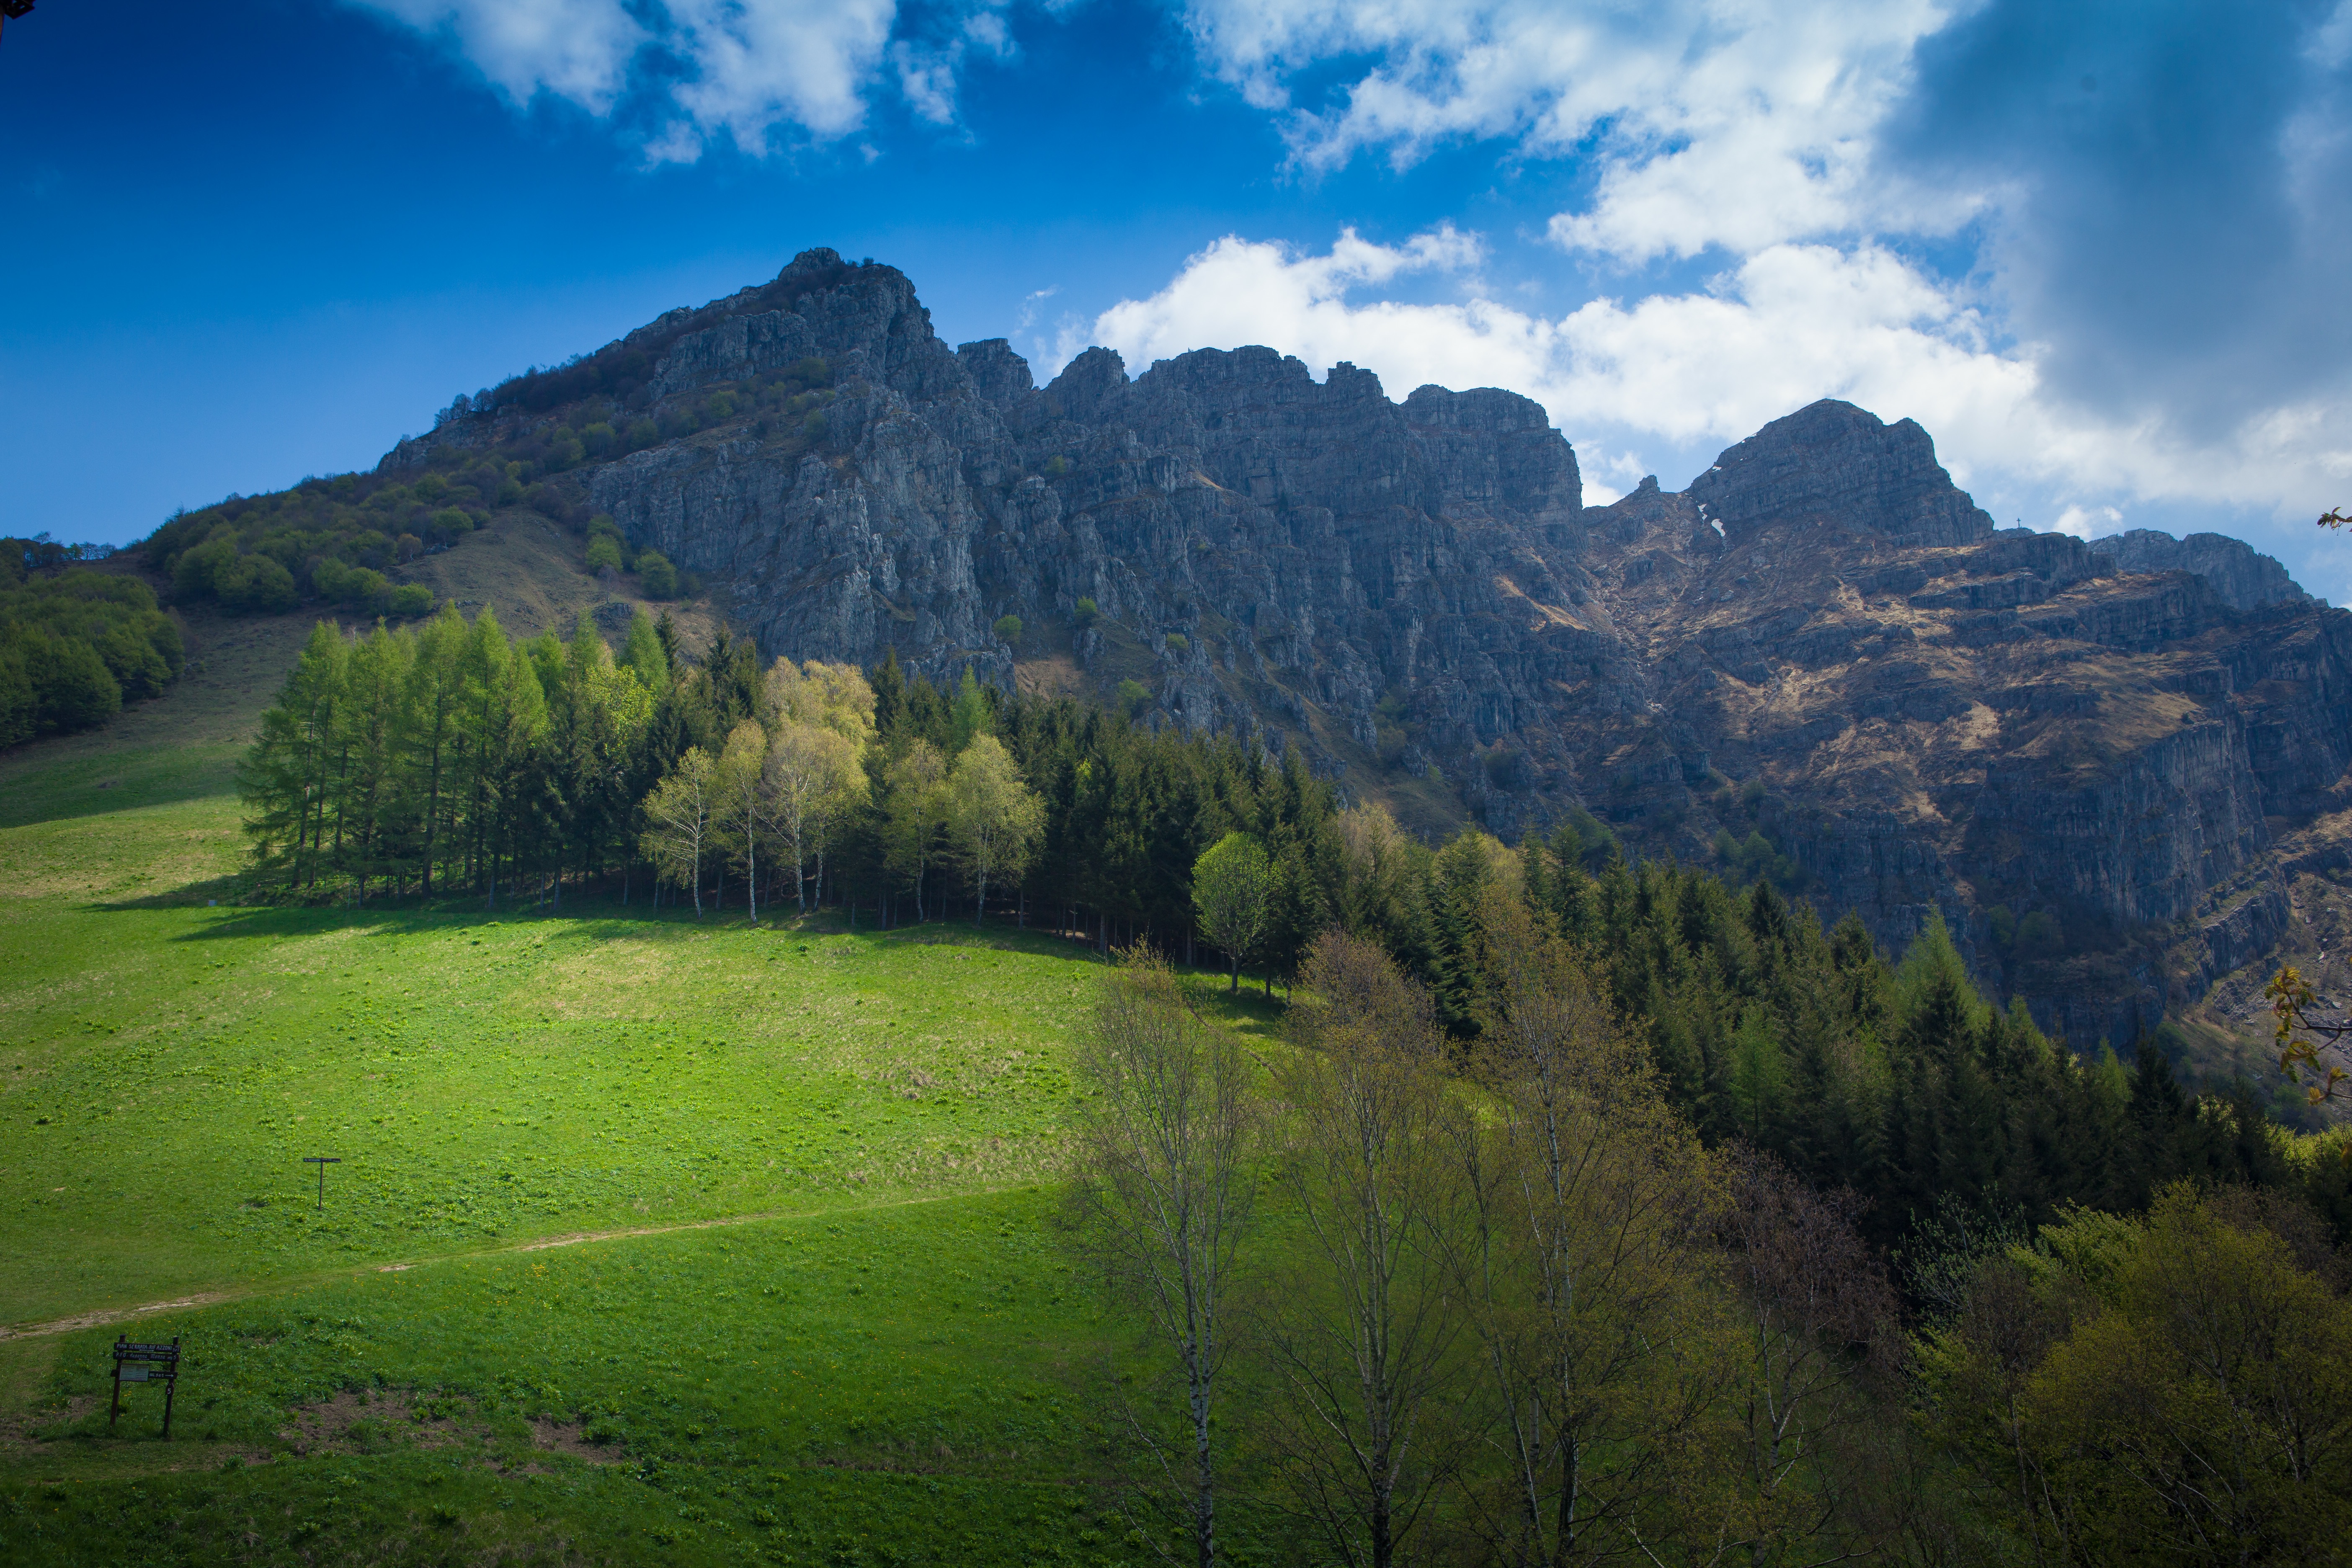
landscape, tree, nature, forest, wilderness, mountain, meadow, hill, lake, valley, mountain range, ridge, alps, grassland, plateau, fell, rural area, landform, mountain pass, geographical feature, atmospheric phenomenon, mountainous landforms